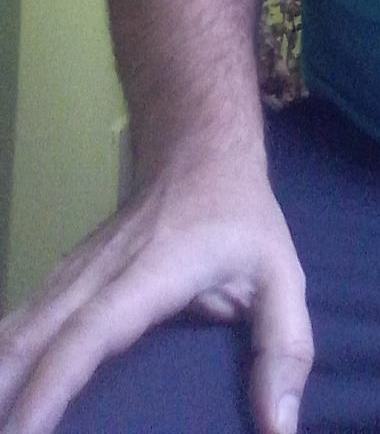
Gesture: no_gesture